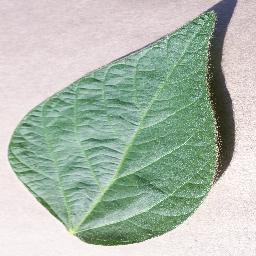
Label: Soybean___healthy